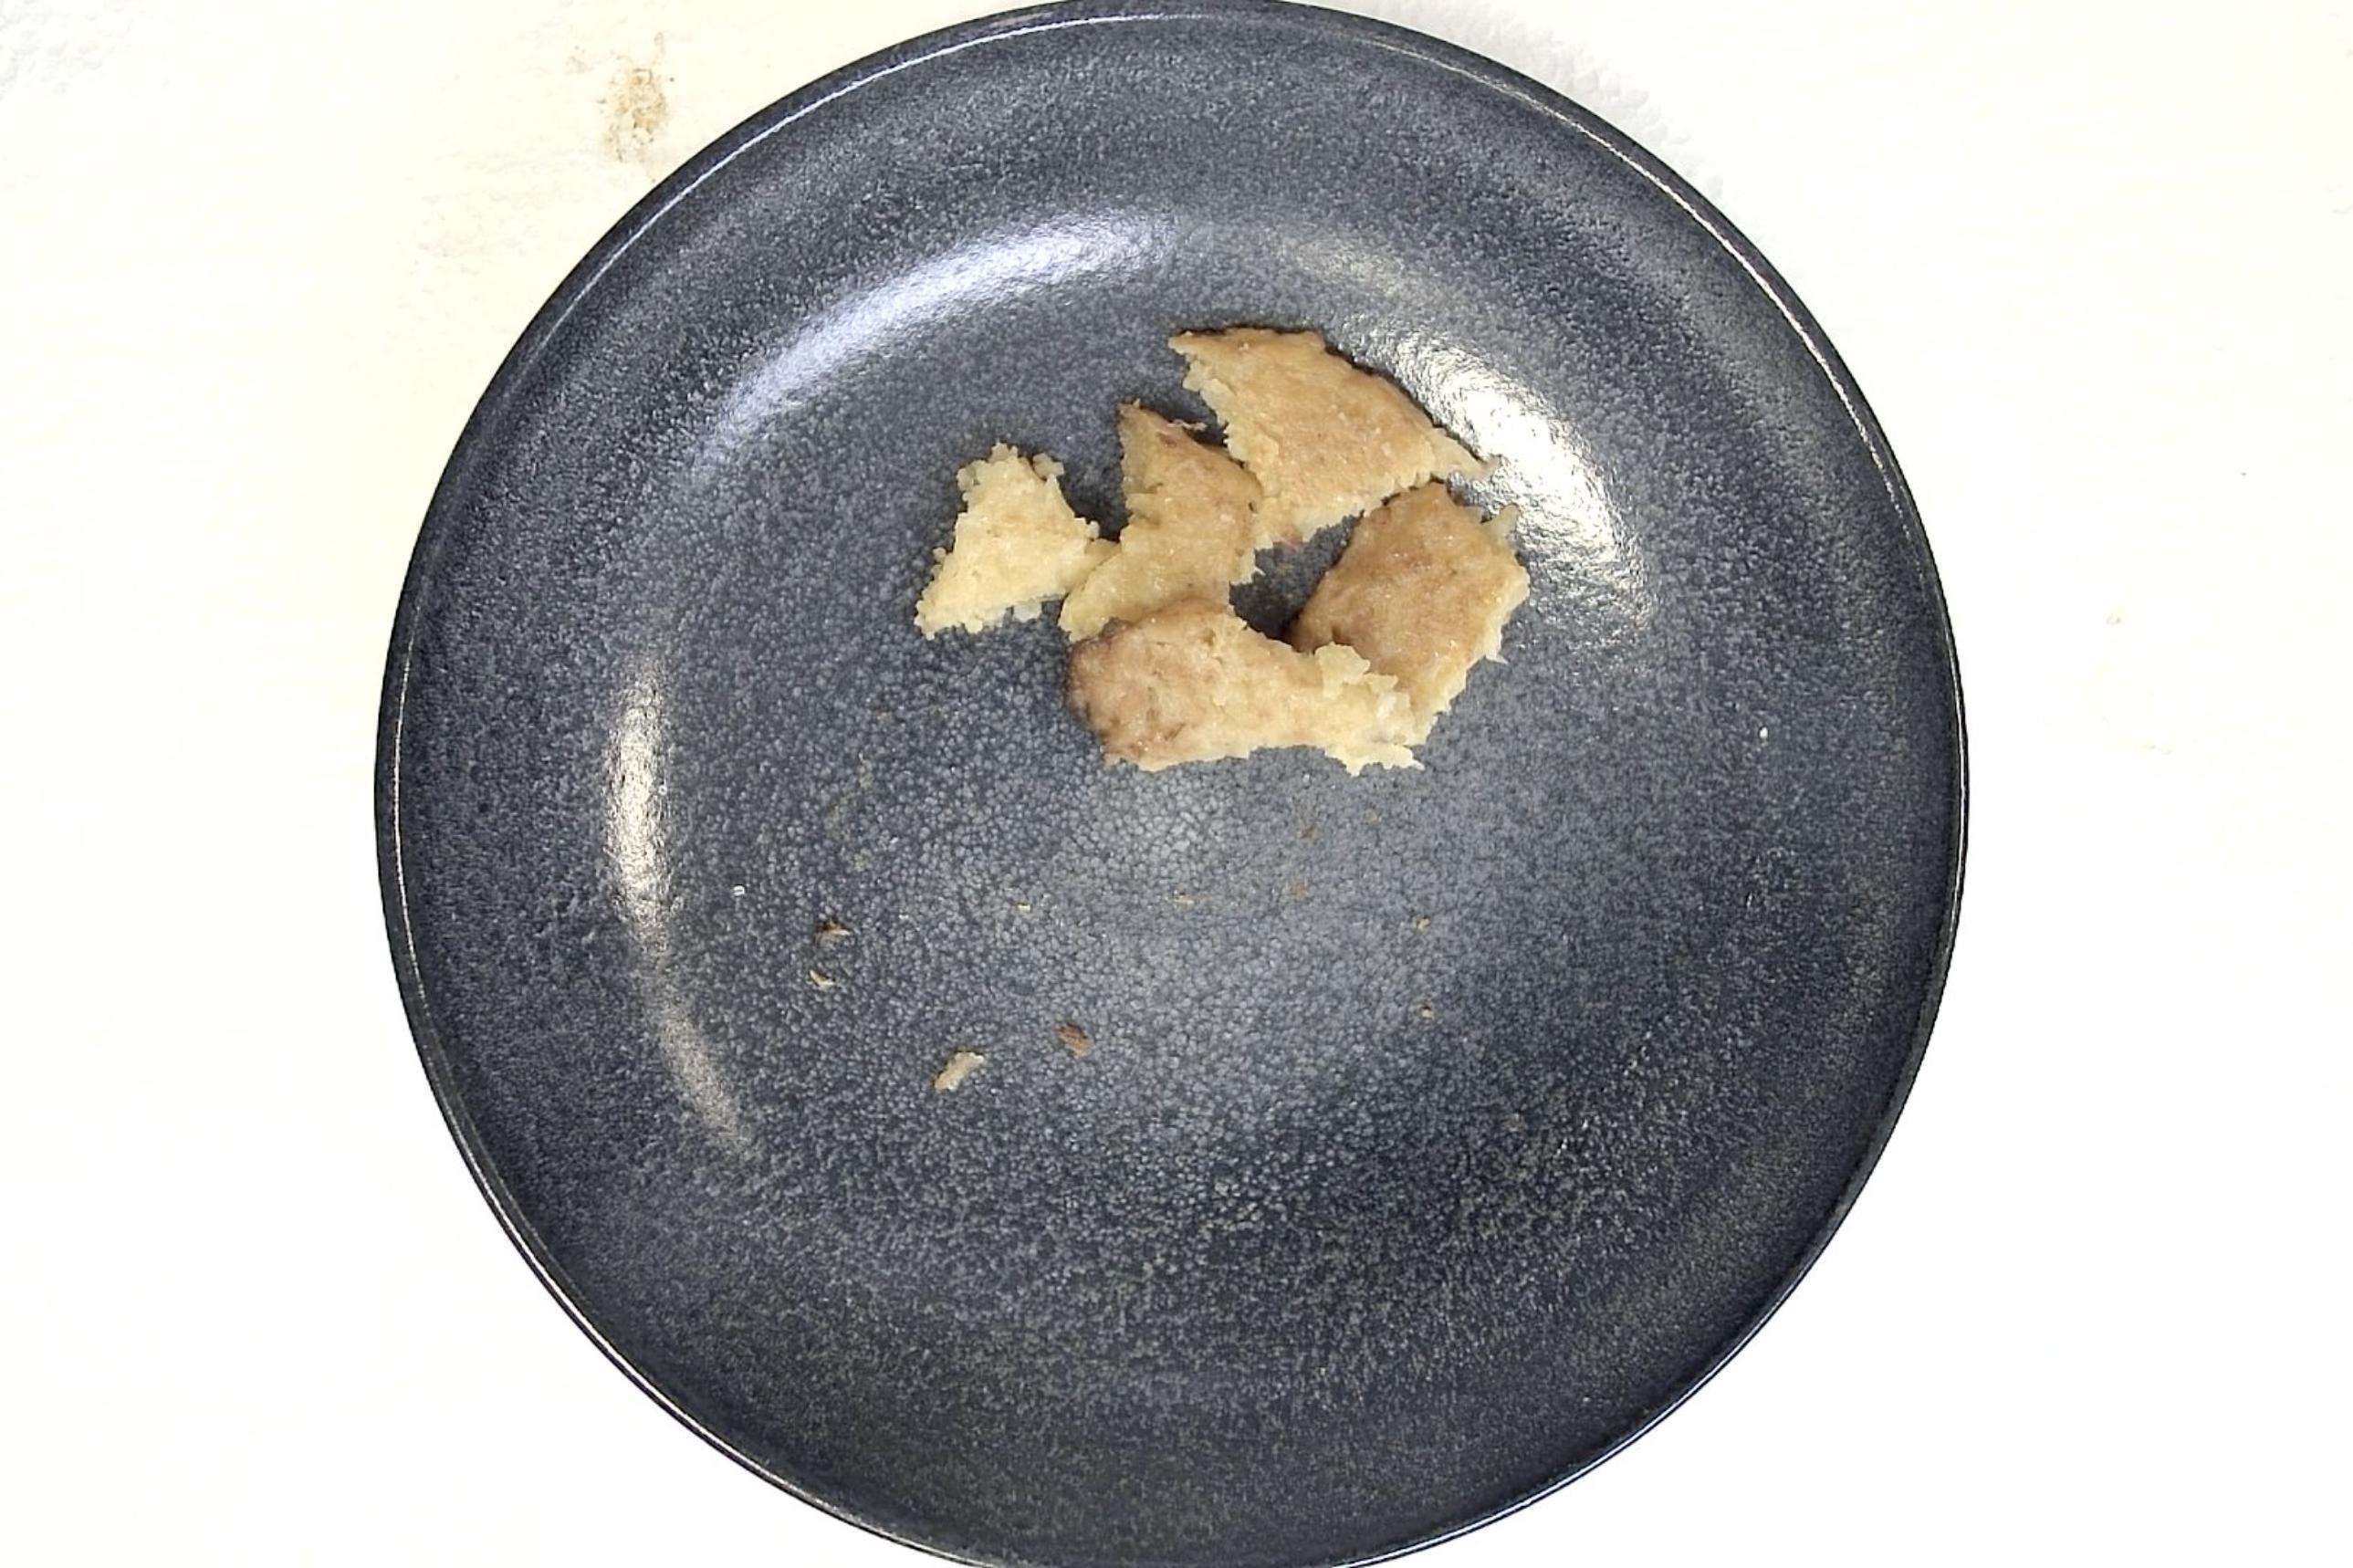
Dish: Reibekuchen mit Apfelmus
Portion size: Normale Portion
Ingredients: potato-pancakes-or-potato-fritters, applesauce
Weight as served: 280 g
Energy as served: 416.4 kcal (1.745,200 kJ)
Fat: 16.48 g (saturated: 1.4 g)
Carbohydrates: 58.24 g (sugar: 16.24 g)
Protein: 6.24 g
Salt: 2.8 g
Weight after return: 0 g
Energy after return: 0 kcal